Knox United Church (Calgary)

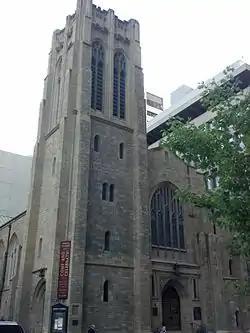
The church in 2012

Knox United Church is a Gothic Revival church located in Calgary, Alberta, Canada and is a member church of the United Church of Canada.